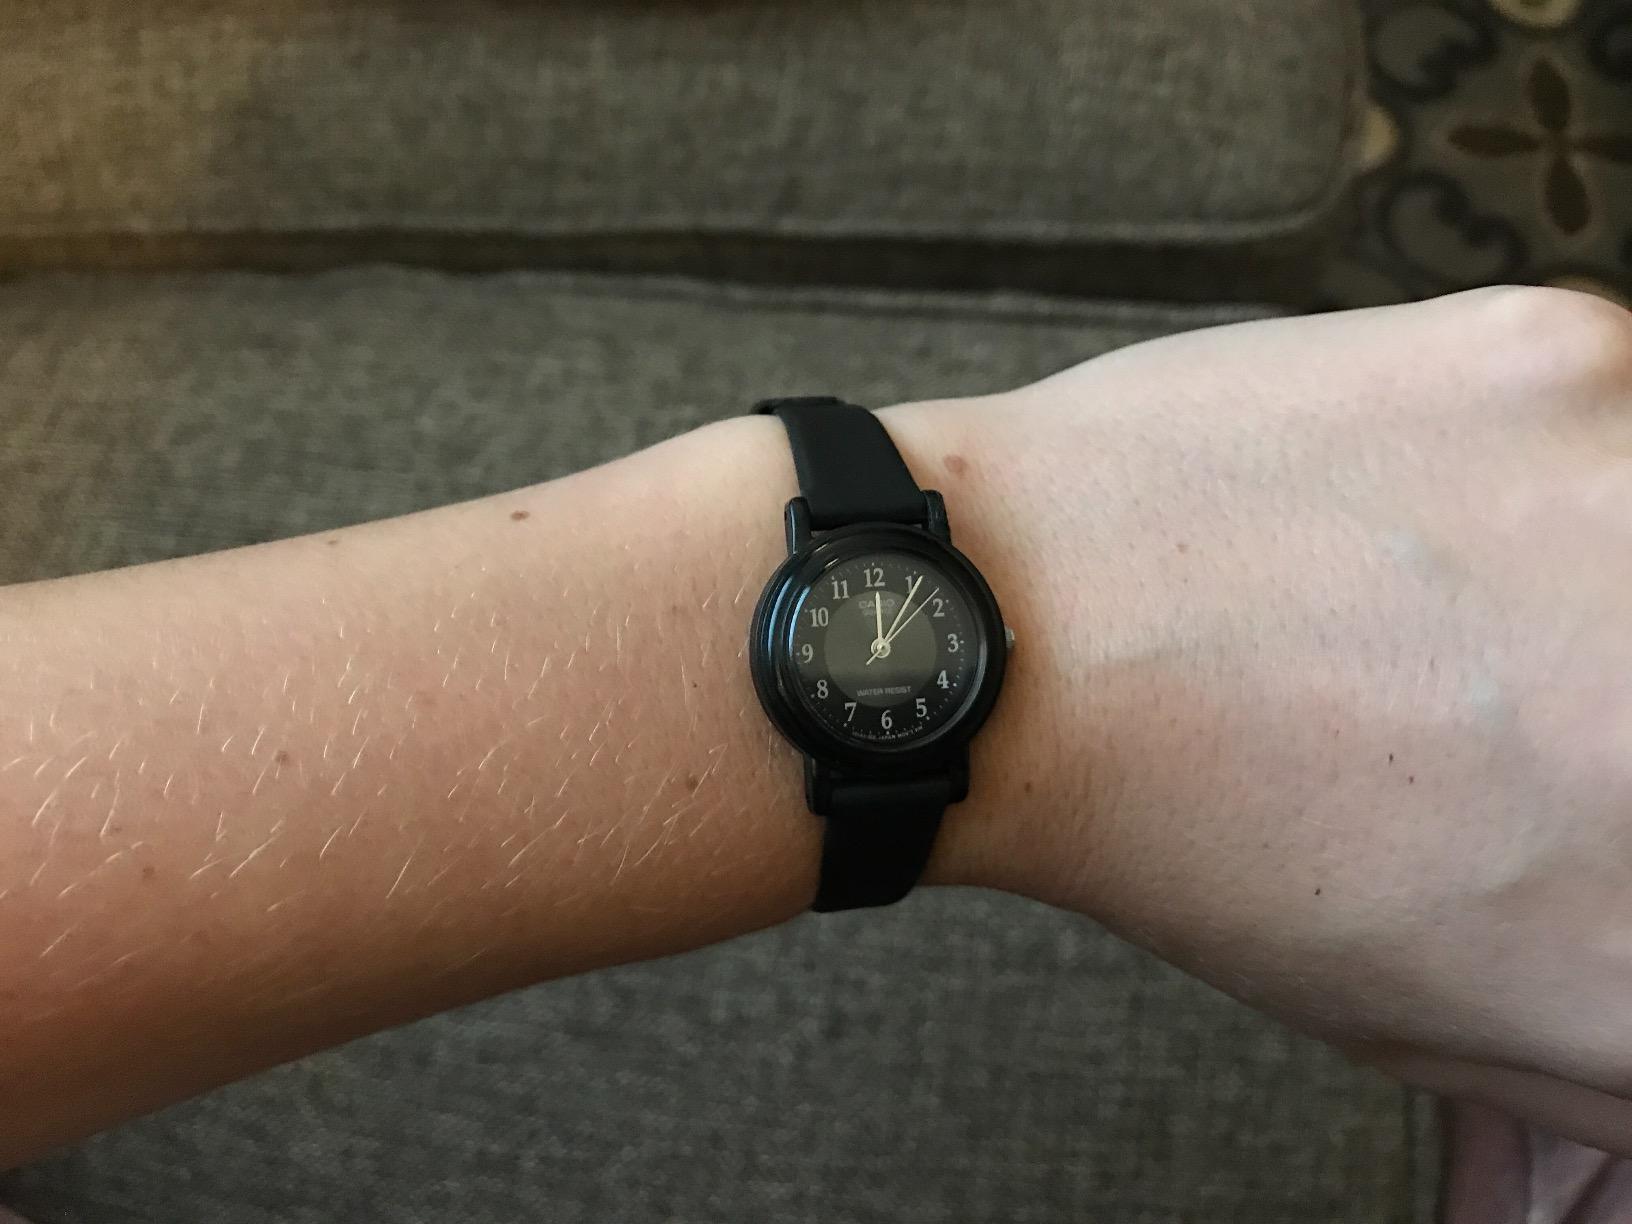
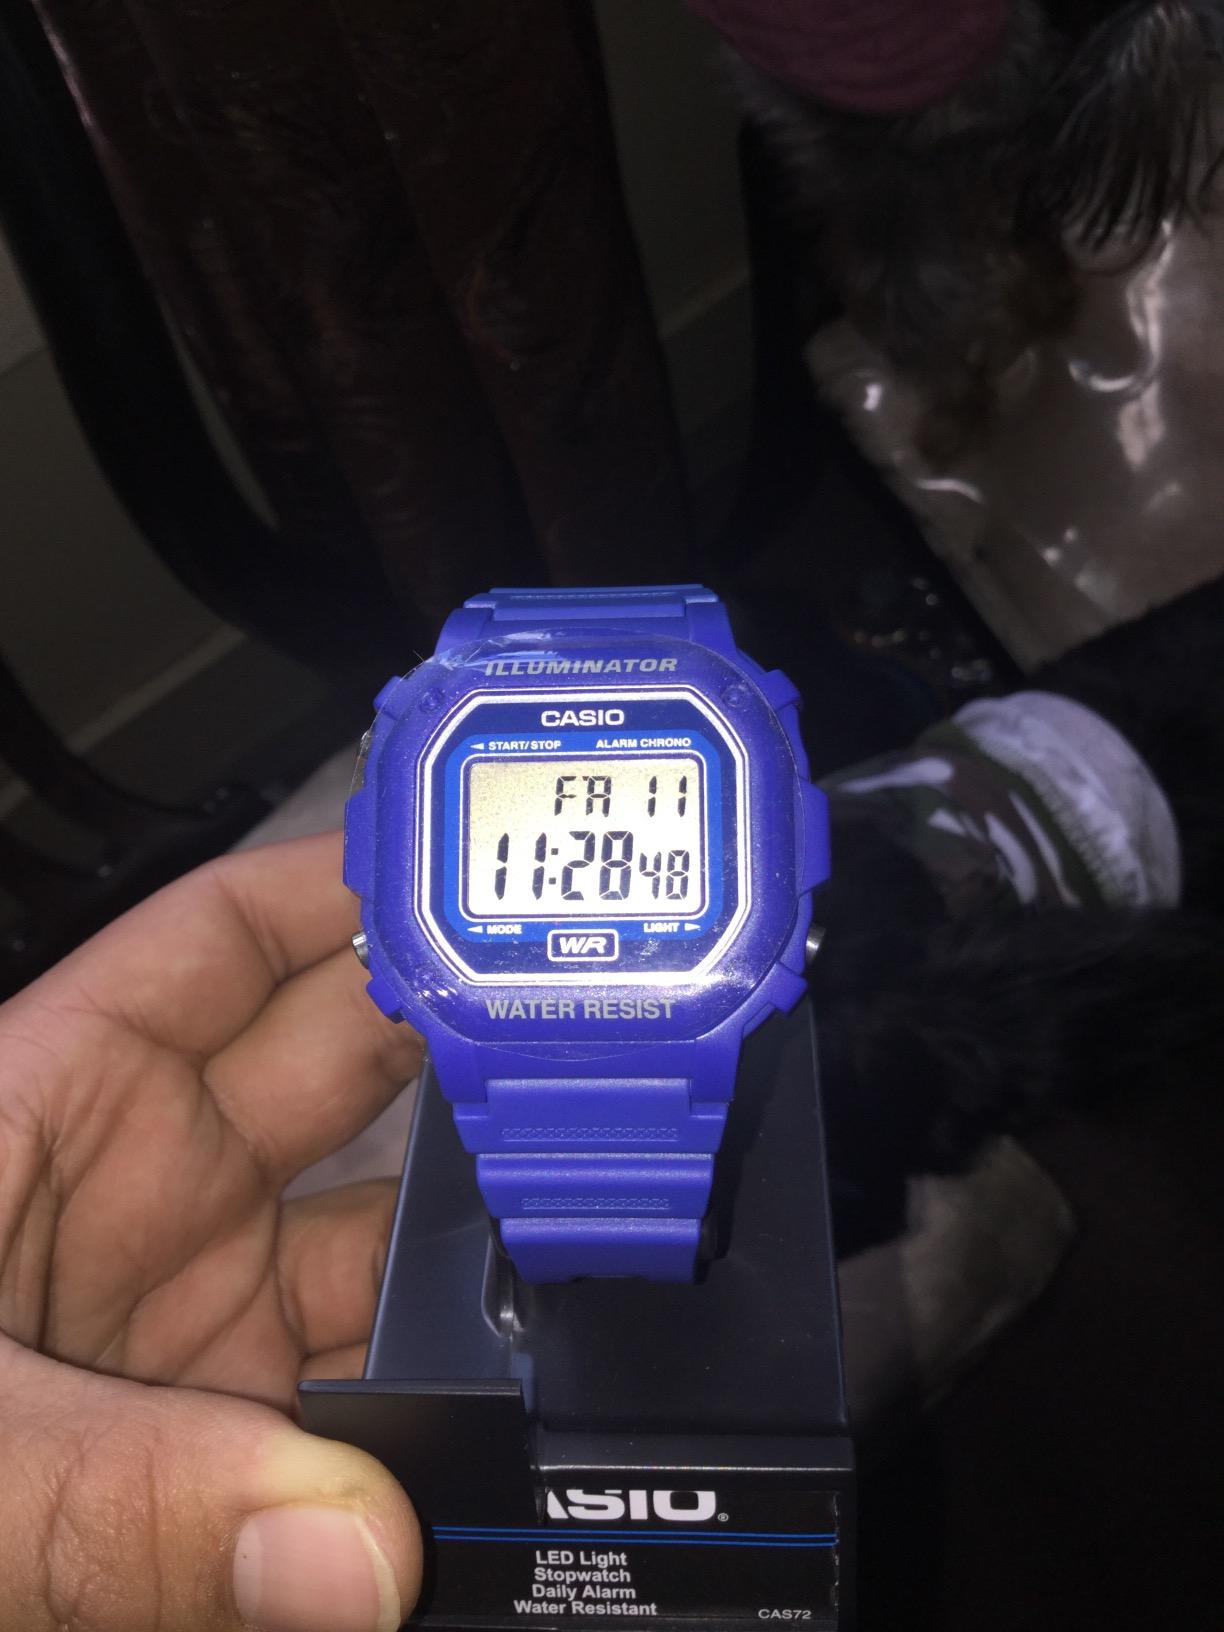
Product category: accessories_watch
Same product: no